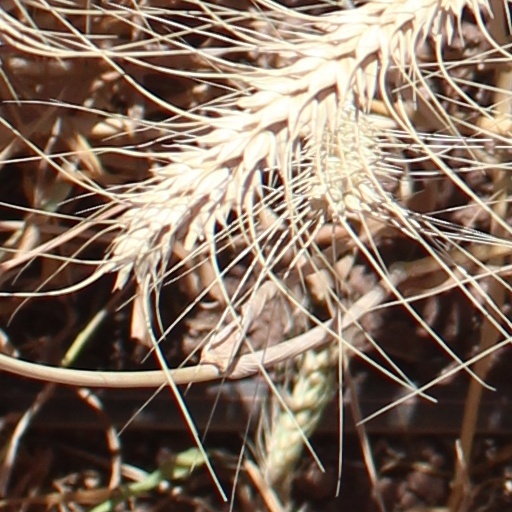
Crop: wheat